Wah Wah Springs Caldera

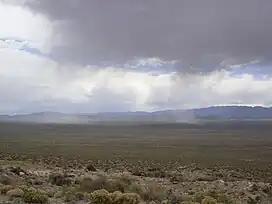
A summer storm hits Wah Wah Valley and the Wah Wah Mountains, in May 2009

Wah Wah Springs Caldera is a supervolcanic eruption remnant discovered in 2013 in Utah. It released of tephra, as the Wah Wah Springs Tuff, about 30.06 million years ago in the early Oligocene. It is the largest of the Indian Peak-Caliente Caldera Complex, and includes flows over 500 m (1,640 feet) thick at the most. It is considered one of the largest single explosive eruptions known in Earth's history, and the second most energetic event to have occurred on Earth since the asteroid impact at the end of the Cretaceous period.